Francis Xavier Pierz

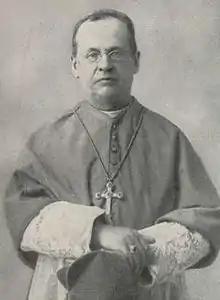
Bishop James Trobec.

In 1863, Father Pierz sailed for Europe to recruit additional priests for the Minnesota missions. Among those who returned with him were fellow Slovenian priests Joseph Francis Buh (for whom Buh Township, in Morrison County, Minnesota is named), Ignaz Tomazin, and James Trobec (the future Bishop of Saint Cloud).